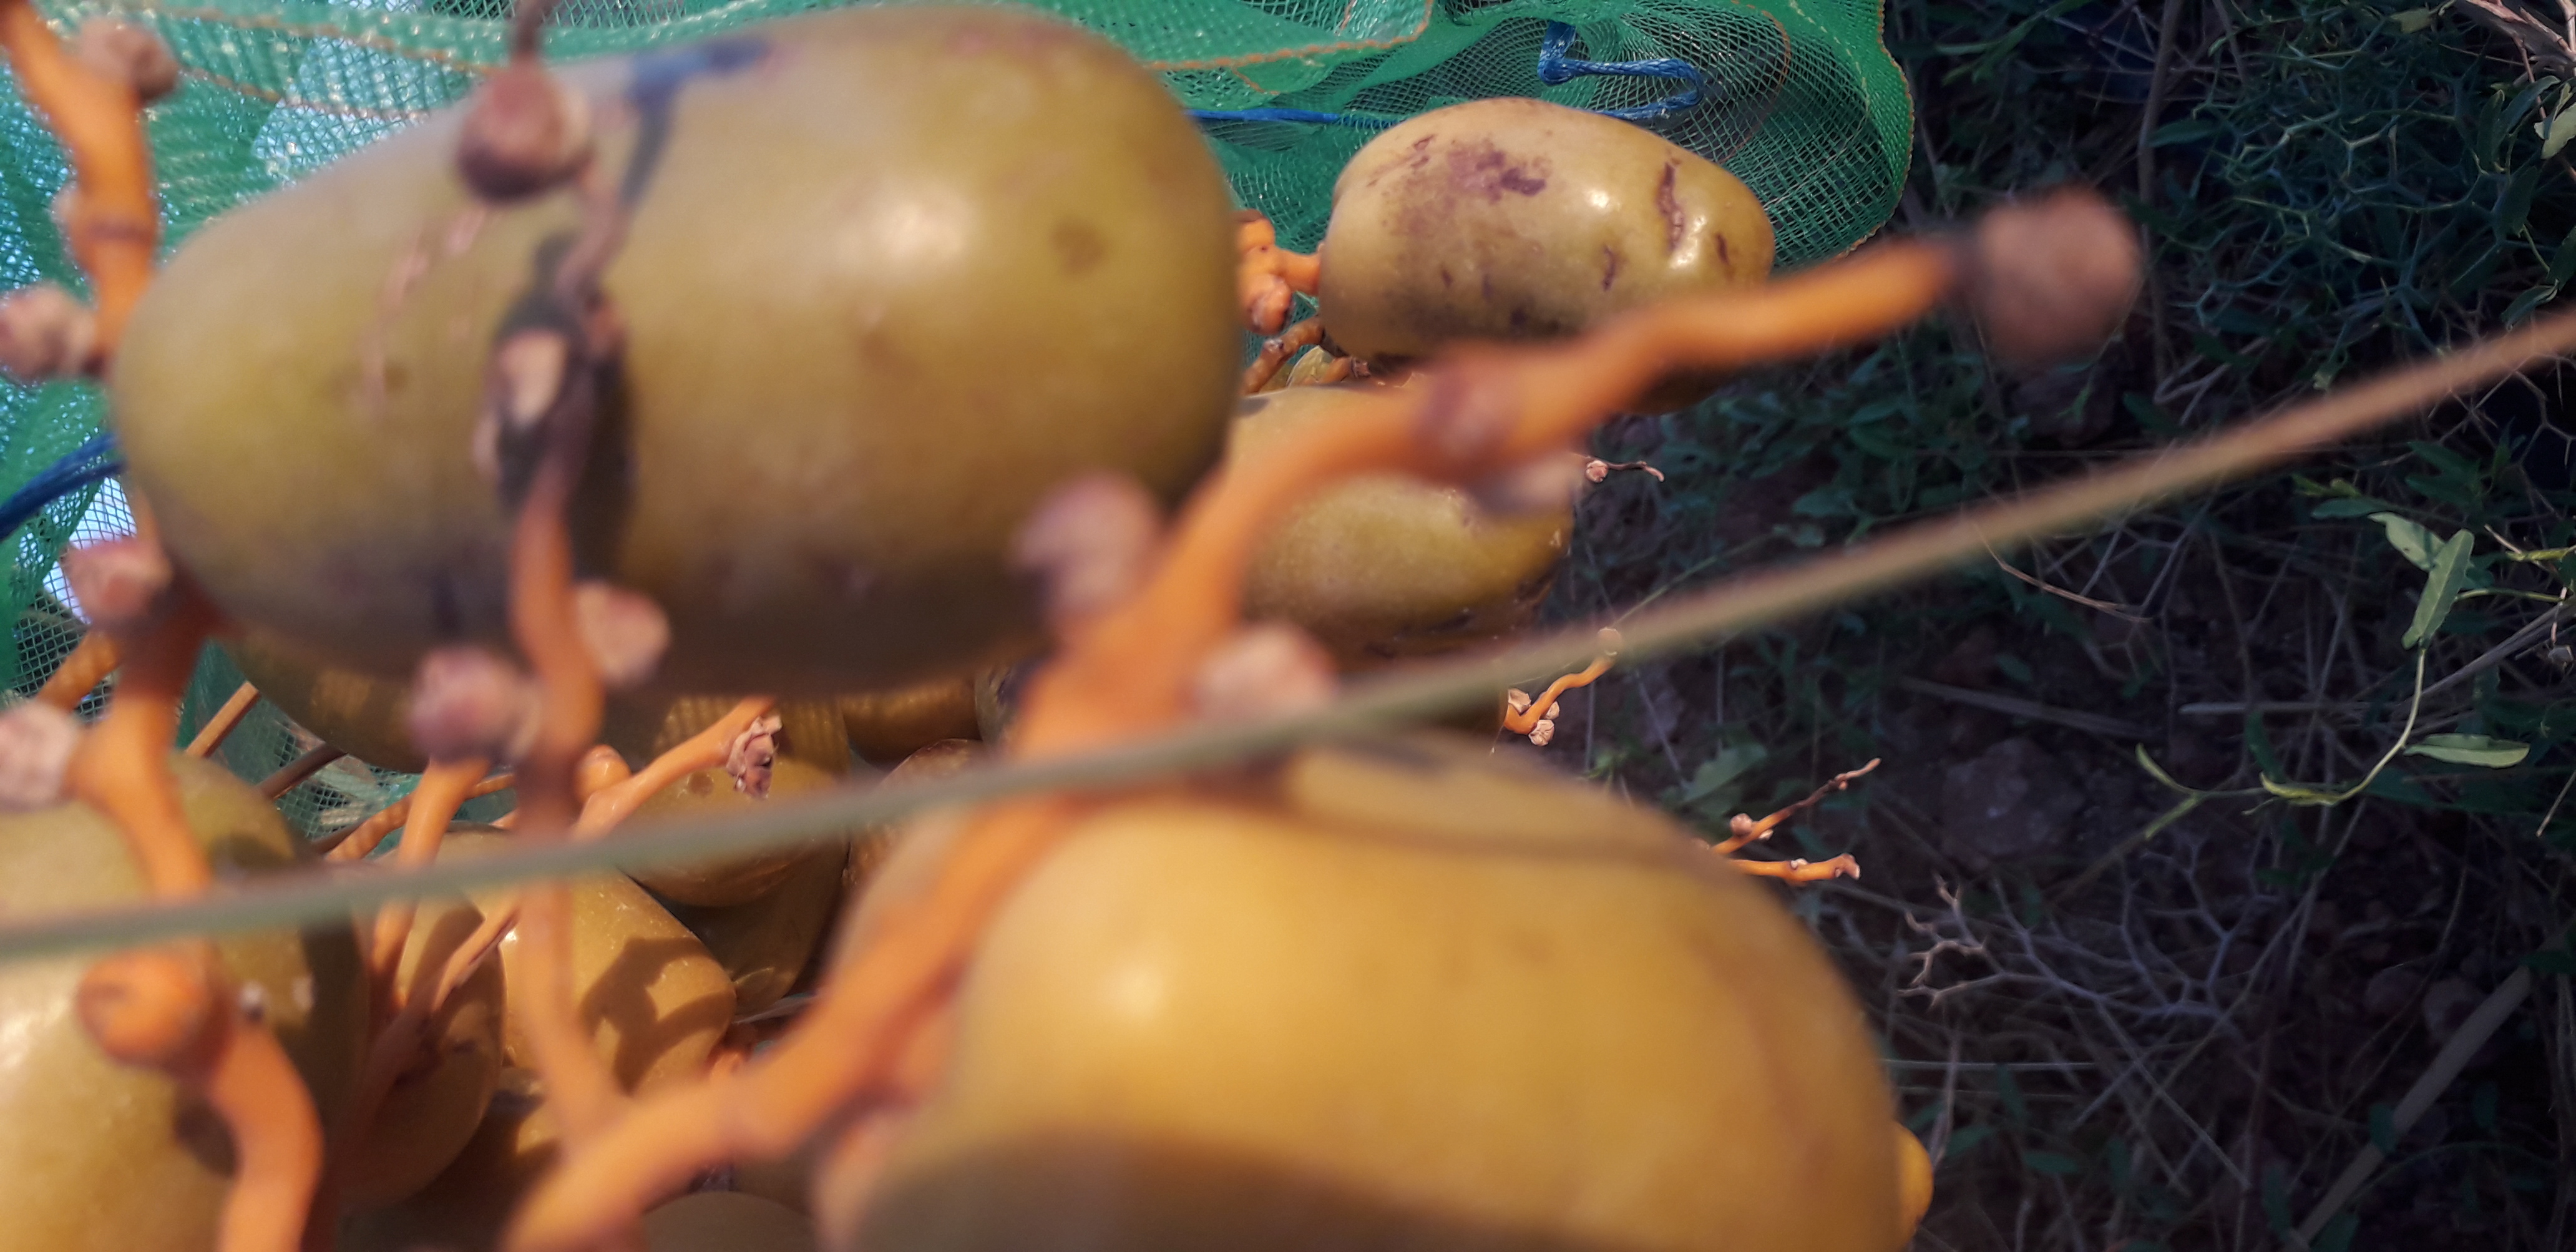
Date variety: Boufagous